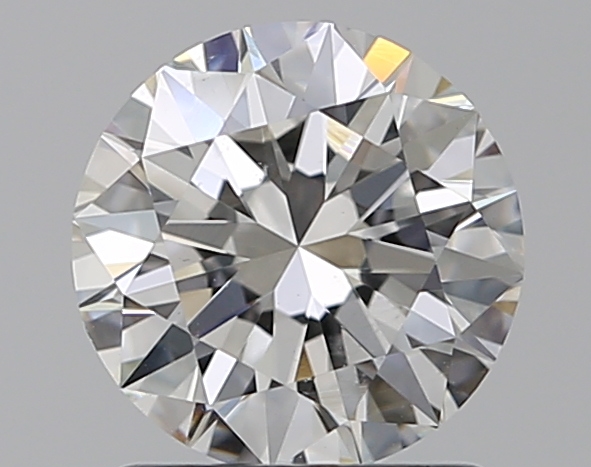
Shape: round
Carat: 1.2
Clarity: SI1
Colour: F
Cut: EX
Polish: EX
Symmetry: EX
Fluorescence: F
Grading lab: GIA
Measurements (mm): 6.77 x 6.82 x 4.18